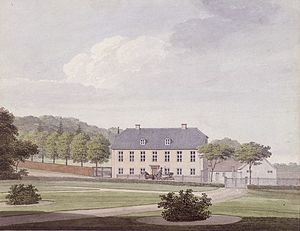
Skodsborg / Historie
Skodsborg ca. 1840, maleri af Heinrich Gustav Ferdinand Holm.
Skodsborg er en lille kystbebyggelse med 1.231 indbyggere, beliggende i Vedbæk Sogn ud til Øresund ca. 20 kilometer nord for Københavns centrum. Den er blandt andet kendt for sit sanatorium, Skodsborg Sanatorium. Byen ligger i Rudersdal Kommune og hører til Region Hovedstaden.